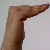
The image shows a hand gesture representing a space in Indian Sign Language.